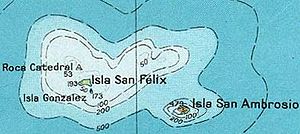
Desventuradas-øerne
Kort over Desventuradas-øerne (tidligere kendt som San Felix)
Desventuradas-øerne er en lille øgruppe med fire øer i Stillehavet 850 km vest for Chile, som øerne tilhører.